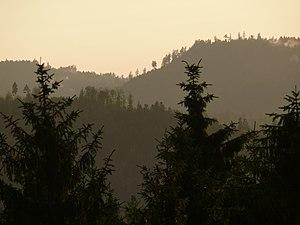
Anould est une commune française située dans le département des Vosges, en région Grand Est.